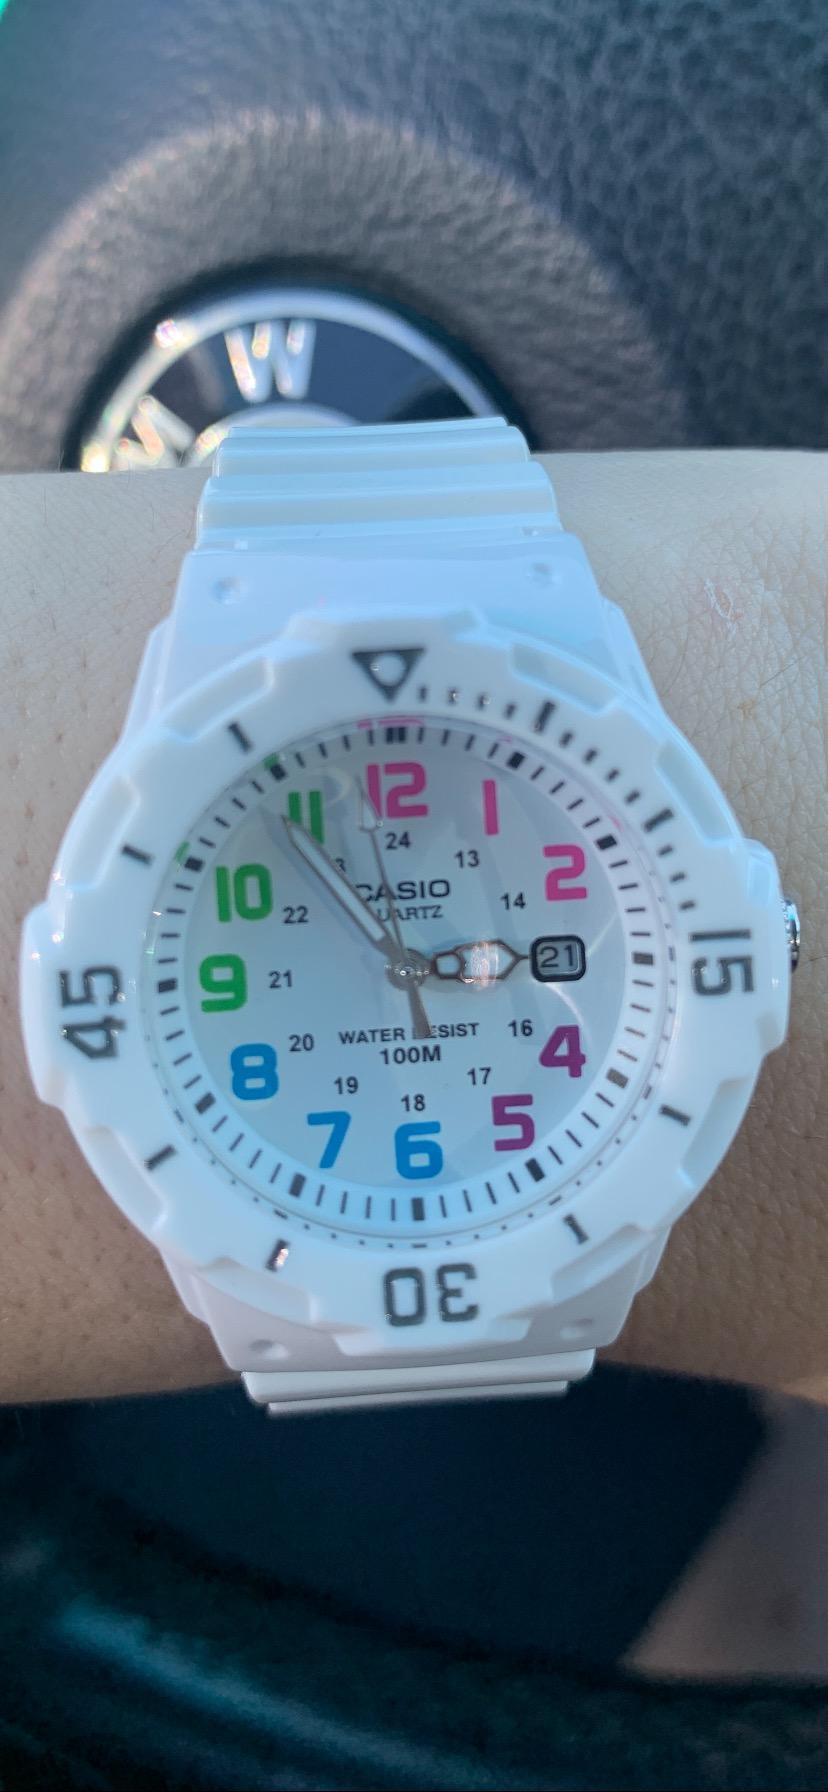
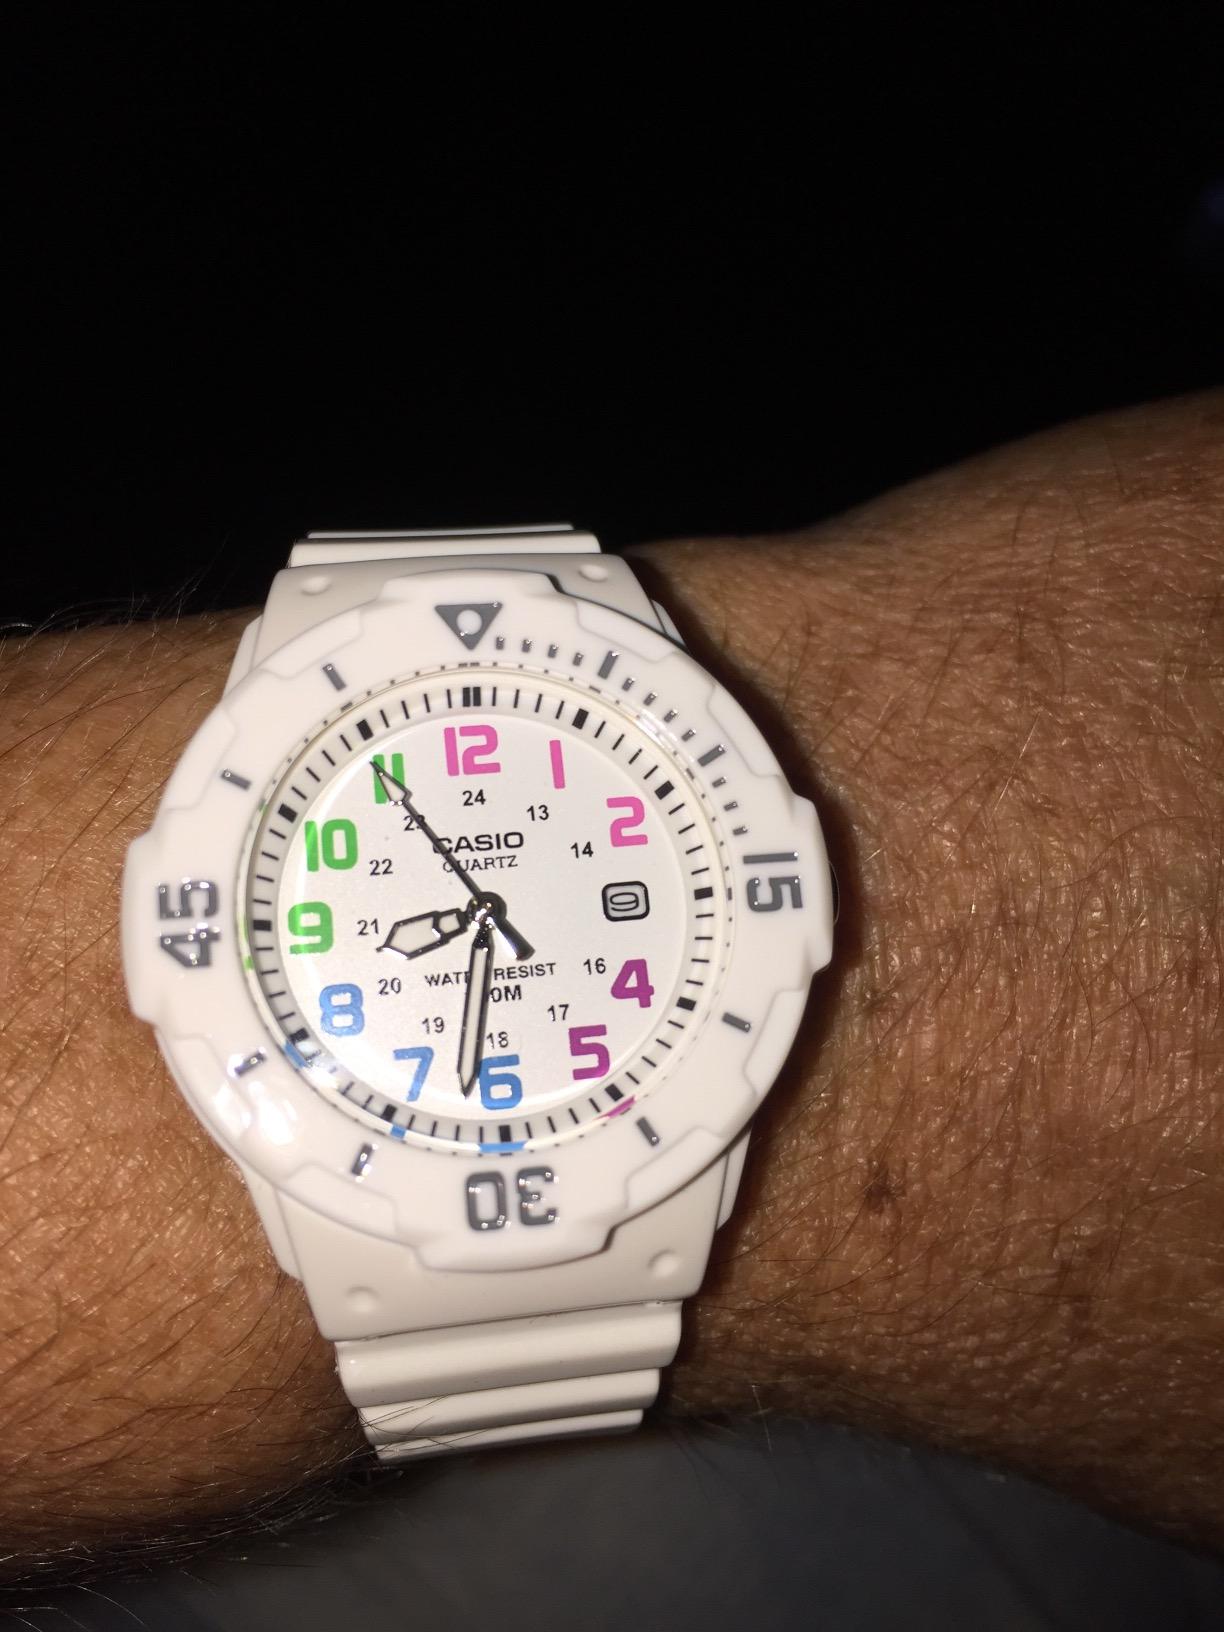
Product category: accessories_watch
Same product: yes